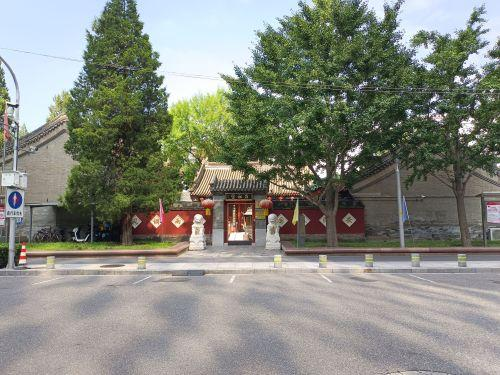
地标名称：吕祖宫
所在城市：北京市·西城区